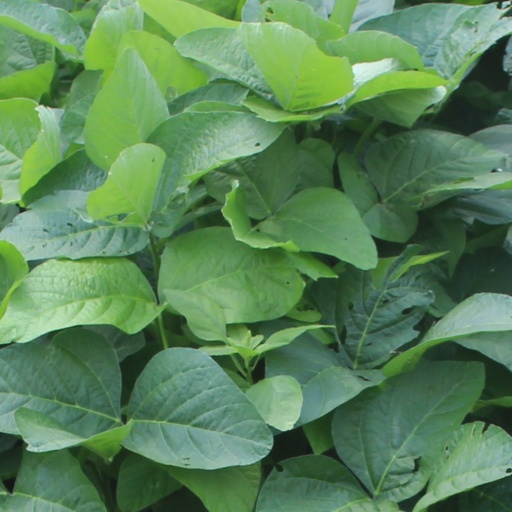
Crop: soybean